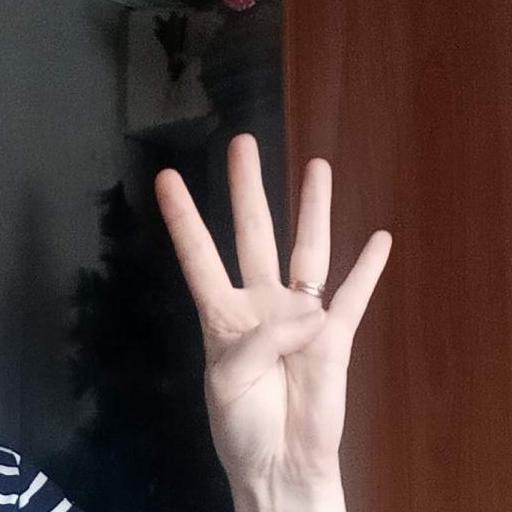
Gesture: four